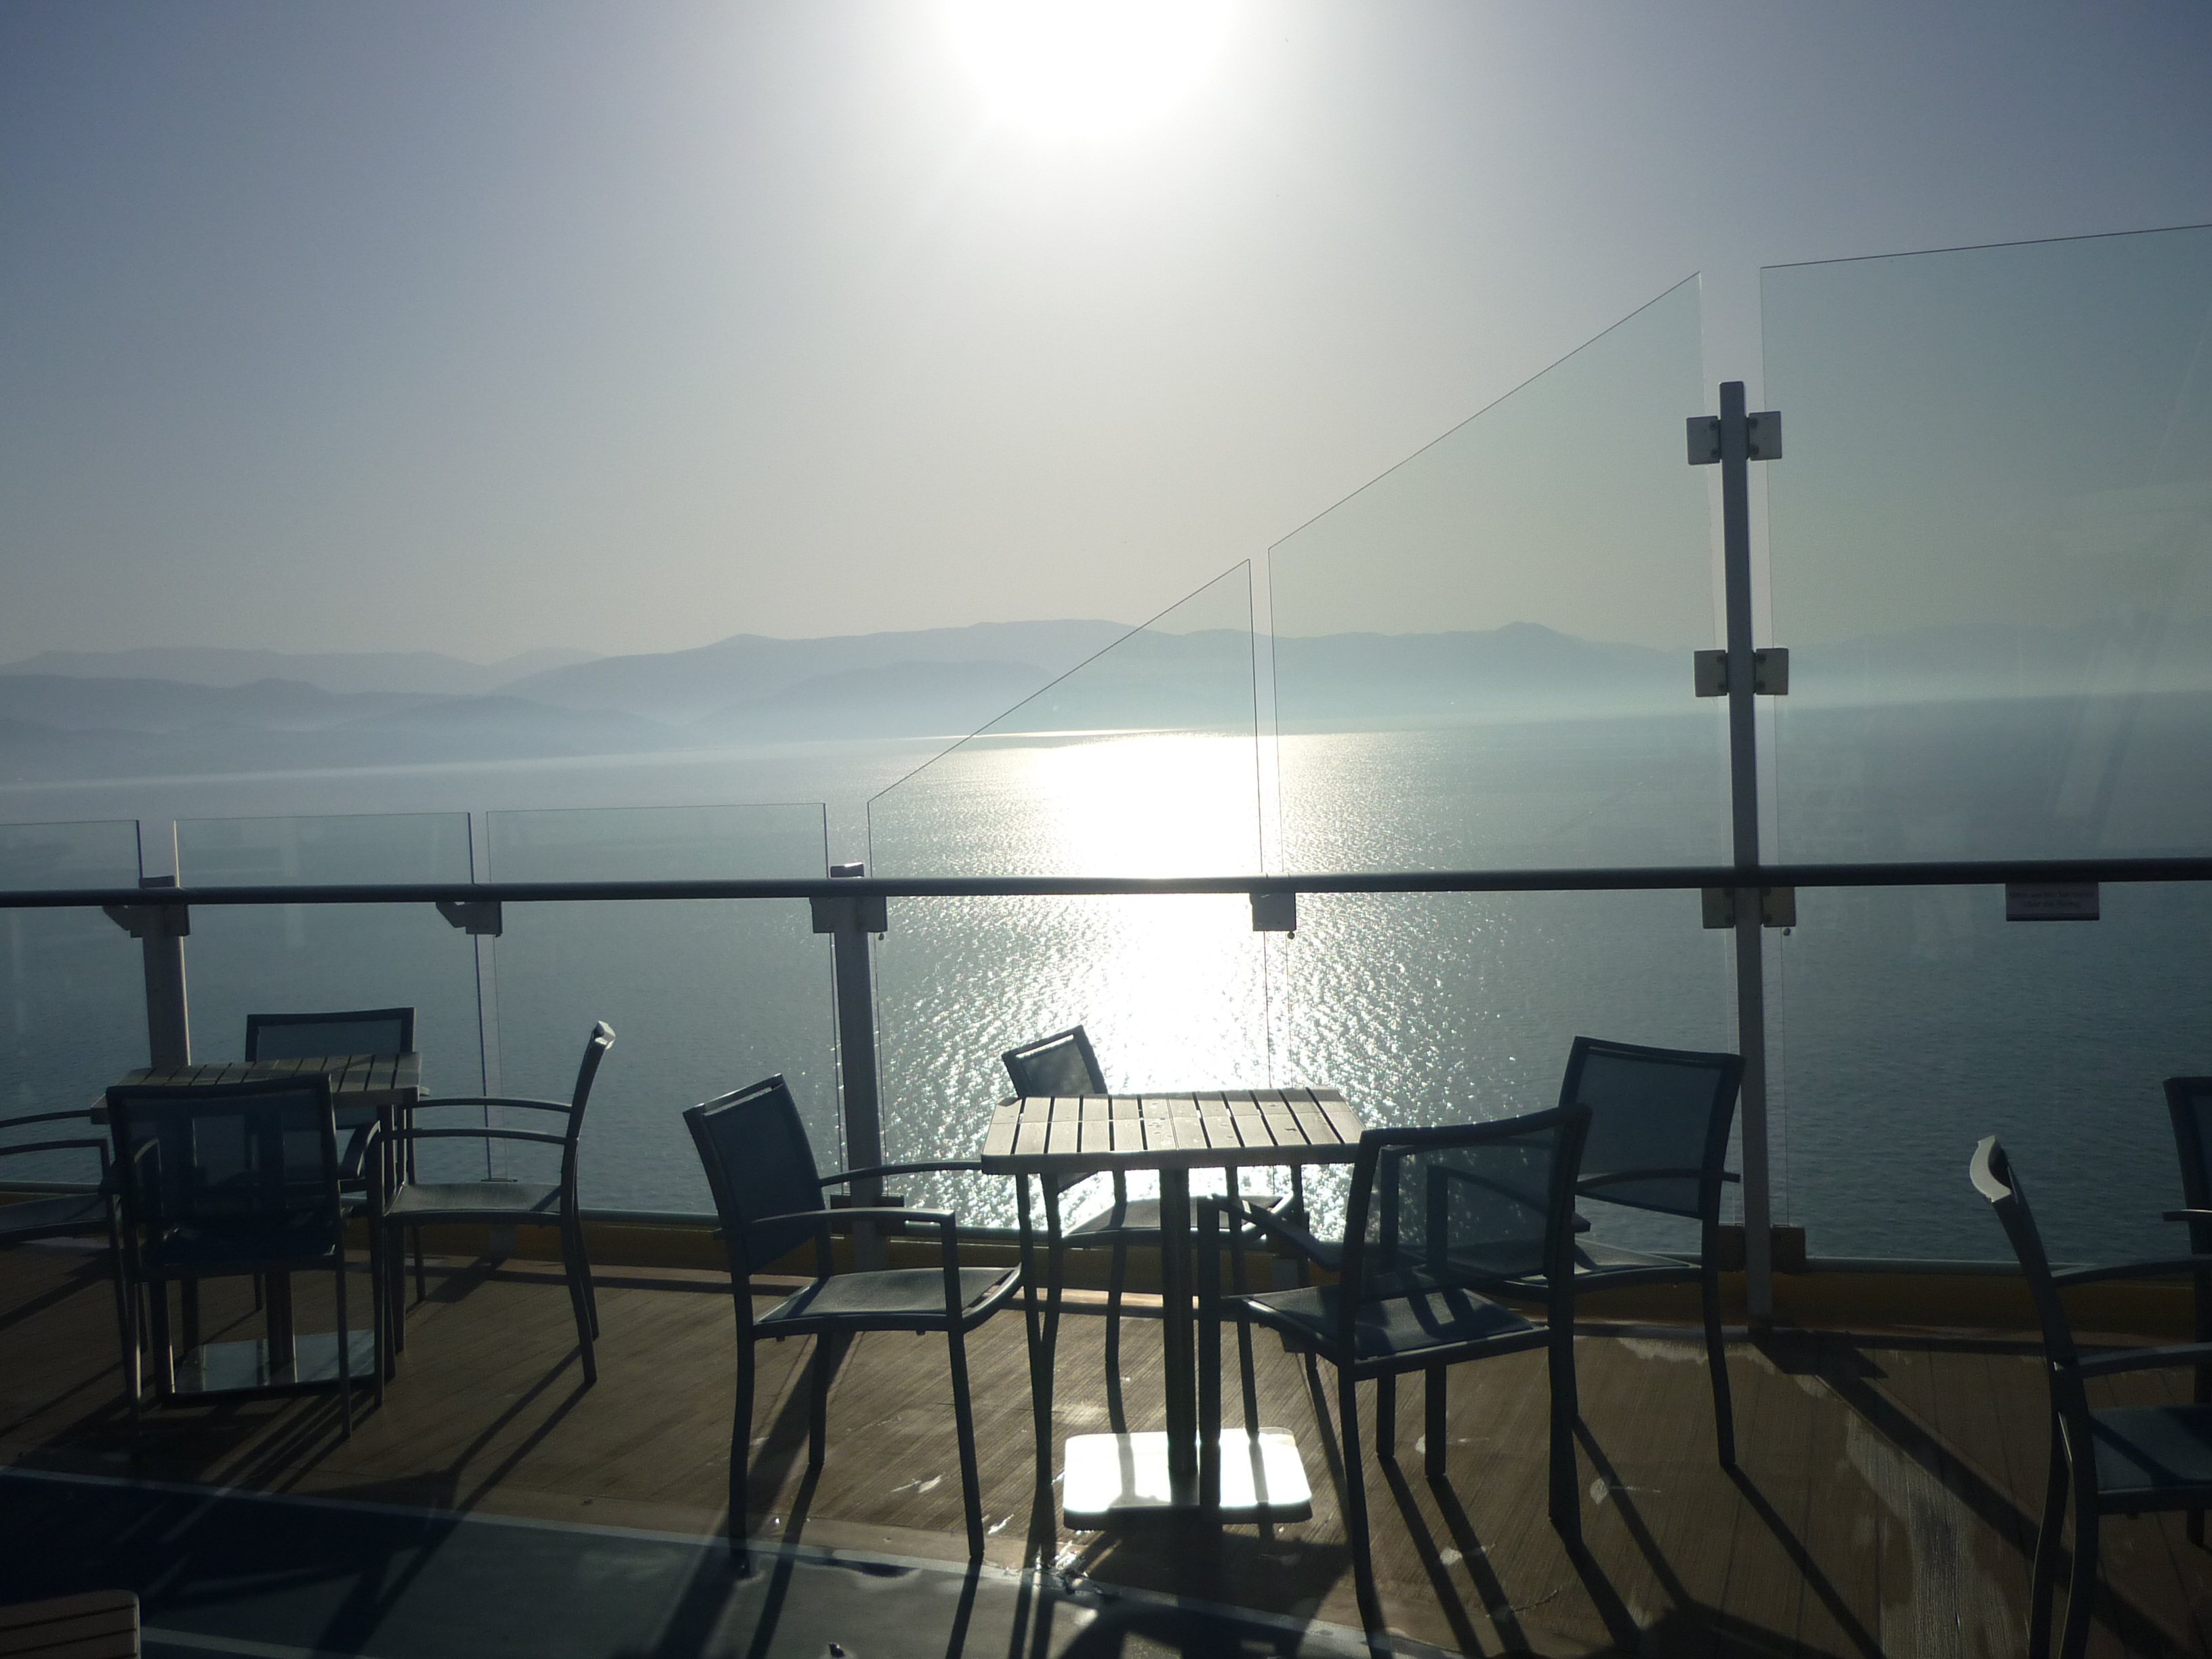
sea, dock, deck, ship, vehicle, mast, holiday, marina, cruise, cruise ship, mood, passenger ship